Death of Kendrick Johnson

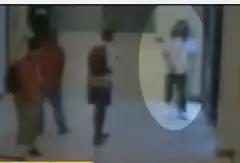
Surveillance footage of Johnson entering the gymnasium shortly before he died

In November 2013, 290 hours of surveillance tape from 35 cameras that covered the gym area were released to CNN following a court request. A forensic analyst enlisted by CNN found that tapes from two cameras were missing an hour and five minutes of footage, while another set was missing two hours and ten minutes of footage. Some of the apparent lapses in coverage were found to result from camera systems that were not synchronized with one another. Time stamps between some separate camera systems differed by as much as twenty minutes for the same time period, giving the impression of a gap for portions of the footage where no gap existed. Other missing footage was the result of the camera's motion-activated function not being triggered. Camera systems were motion-activated, using a change in light pixels to turn recordings on and off. The area where Johnson's body was discovered, where the gym mats were stored, was not covered by surveillance cameras.